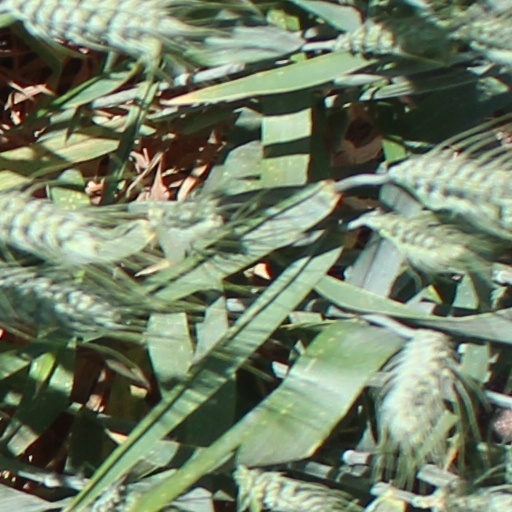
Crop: wheat